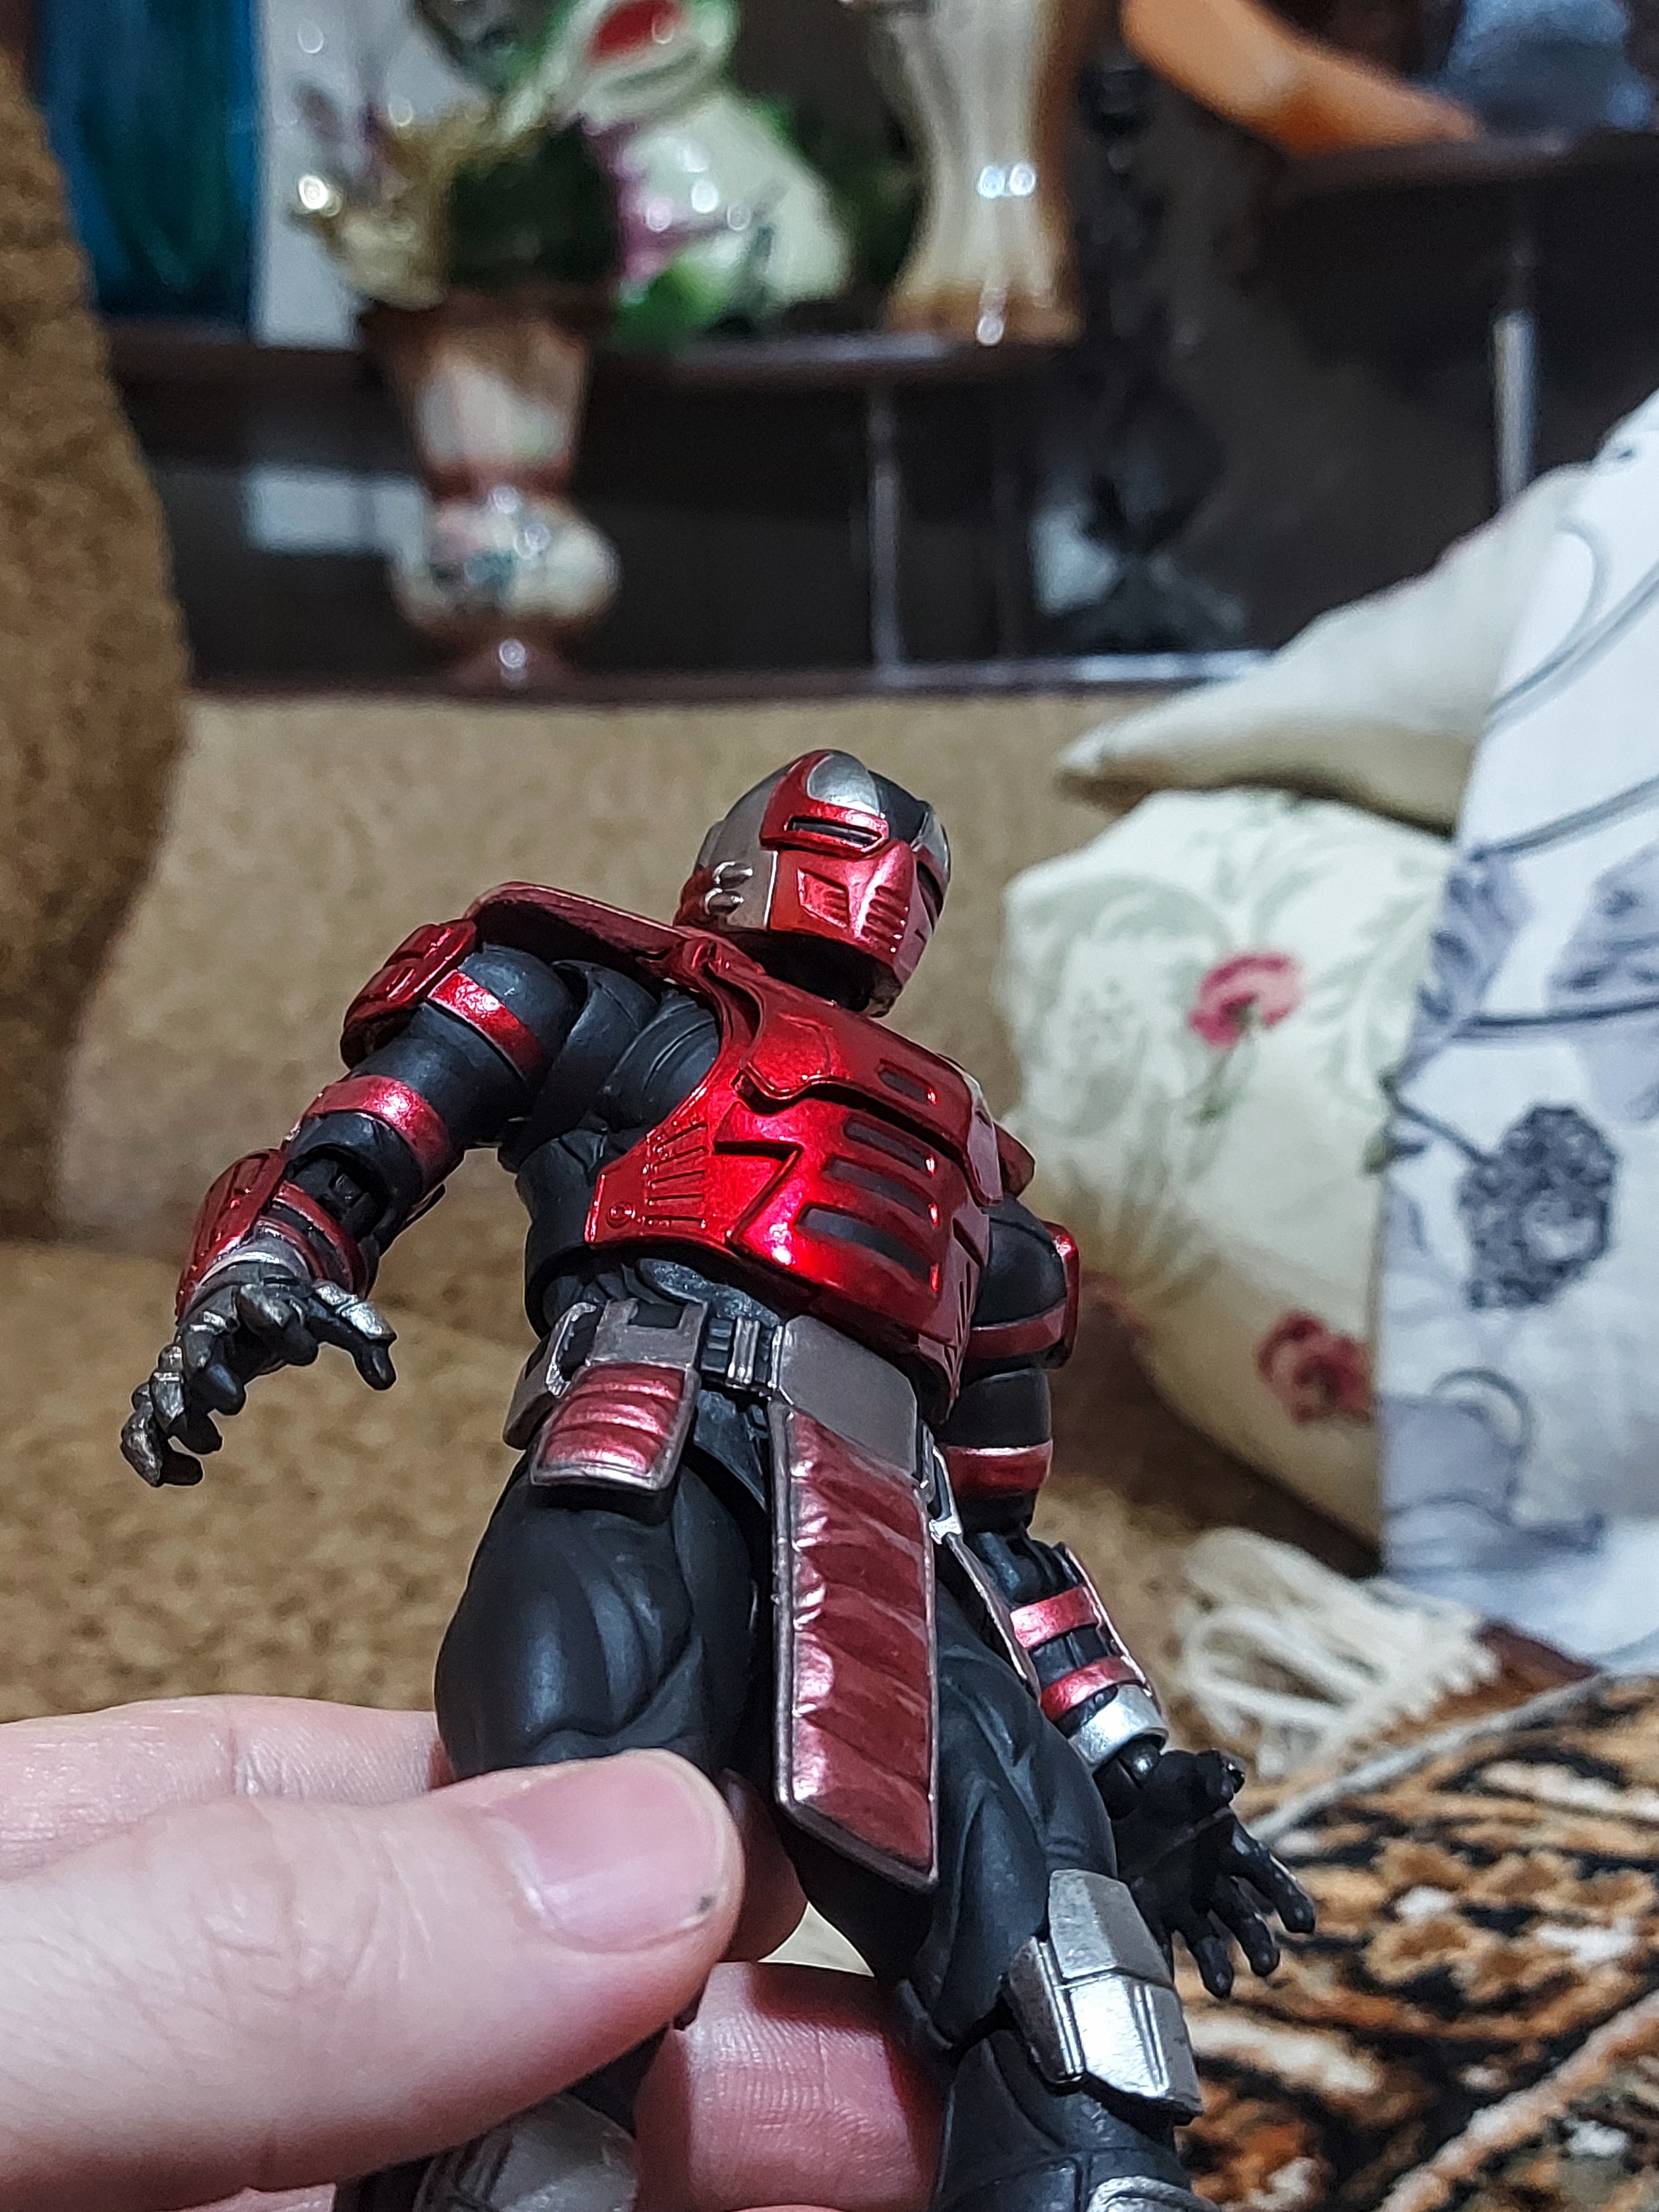
Shokan, storm, collectibles, warrior, fighter, action, figure, toy, armour, fictional character, mail, action figure, event, pattern, carmine, spider man, costume, collectable, figurine, machine, hero, knight, action film, fiction, nail, superhero, flesh, personal protective equipment, tradition